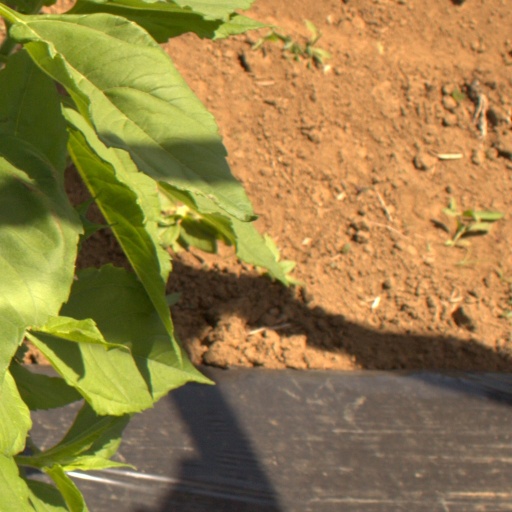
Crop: Jerusalem artichoke